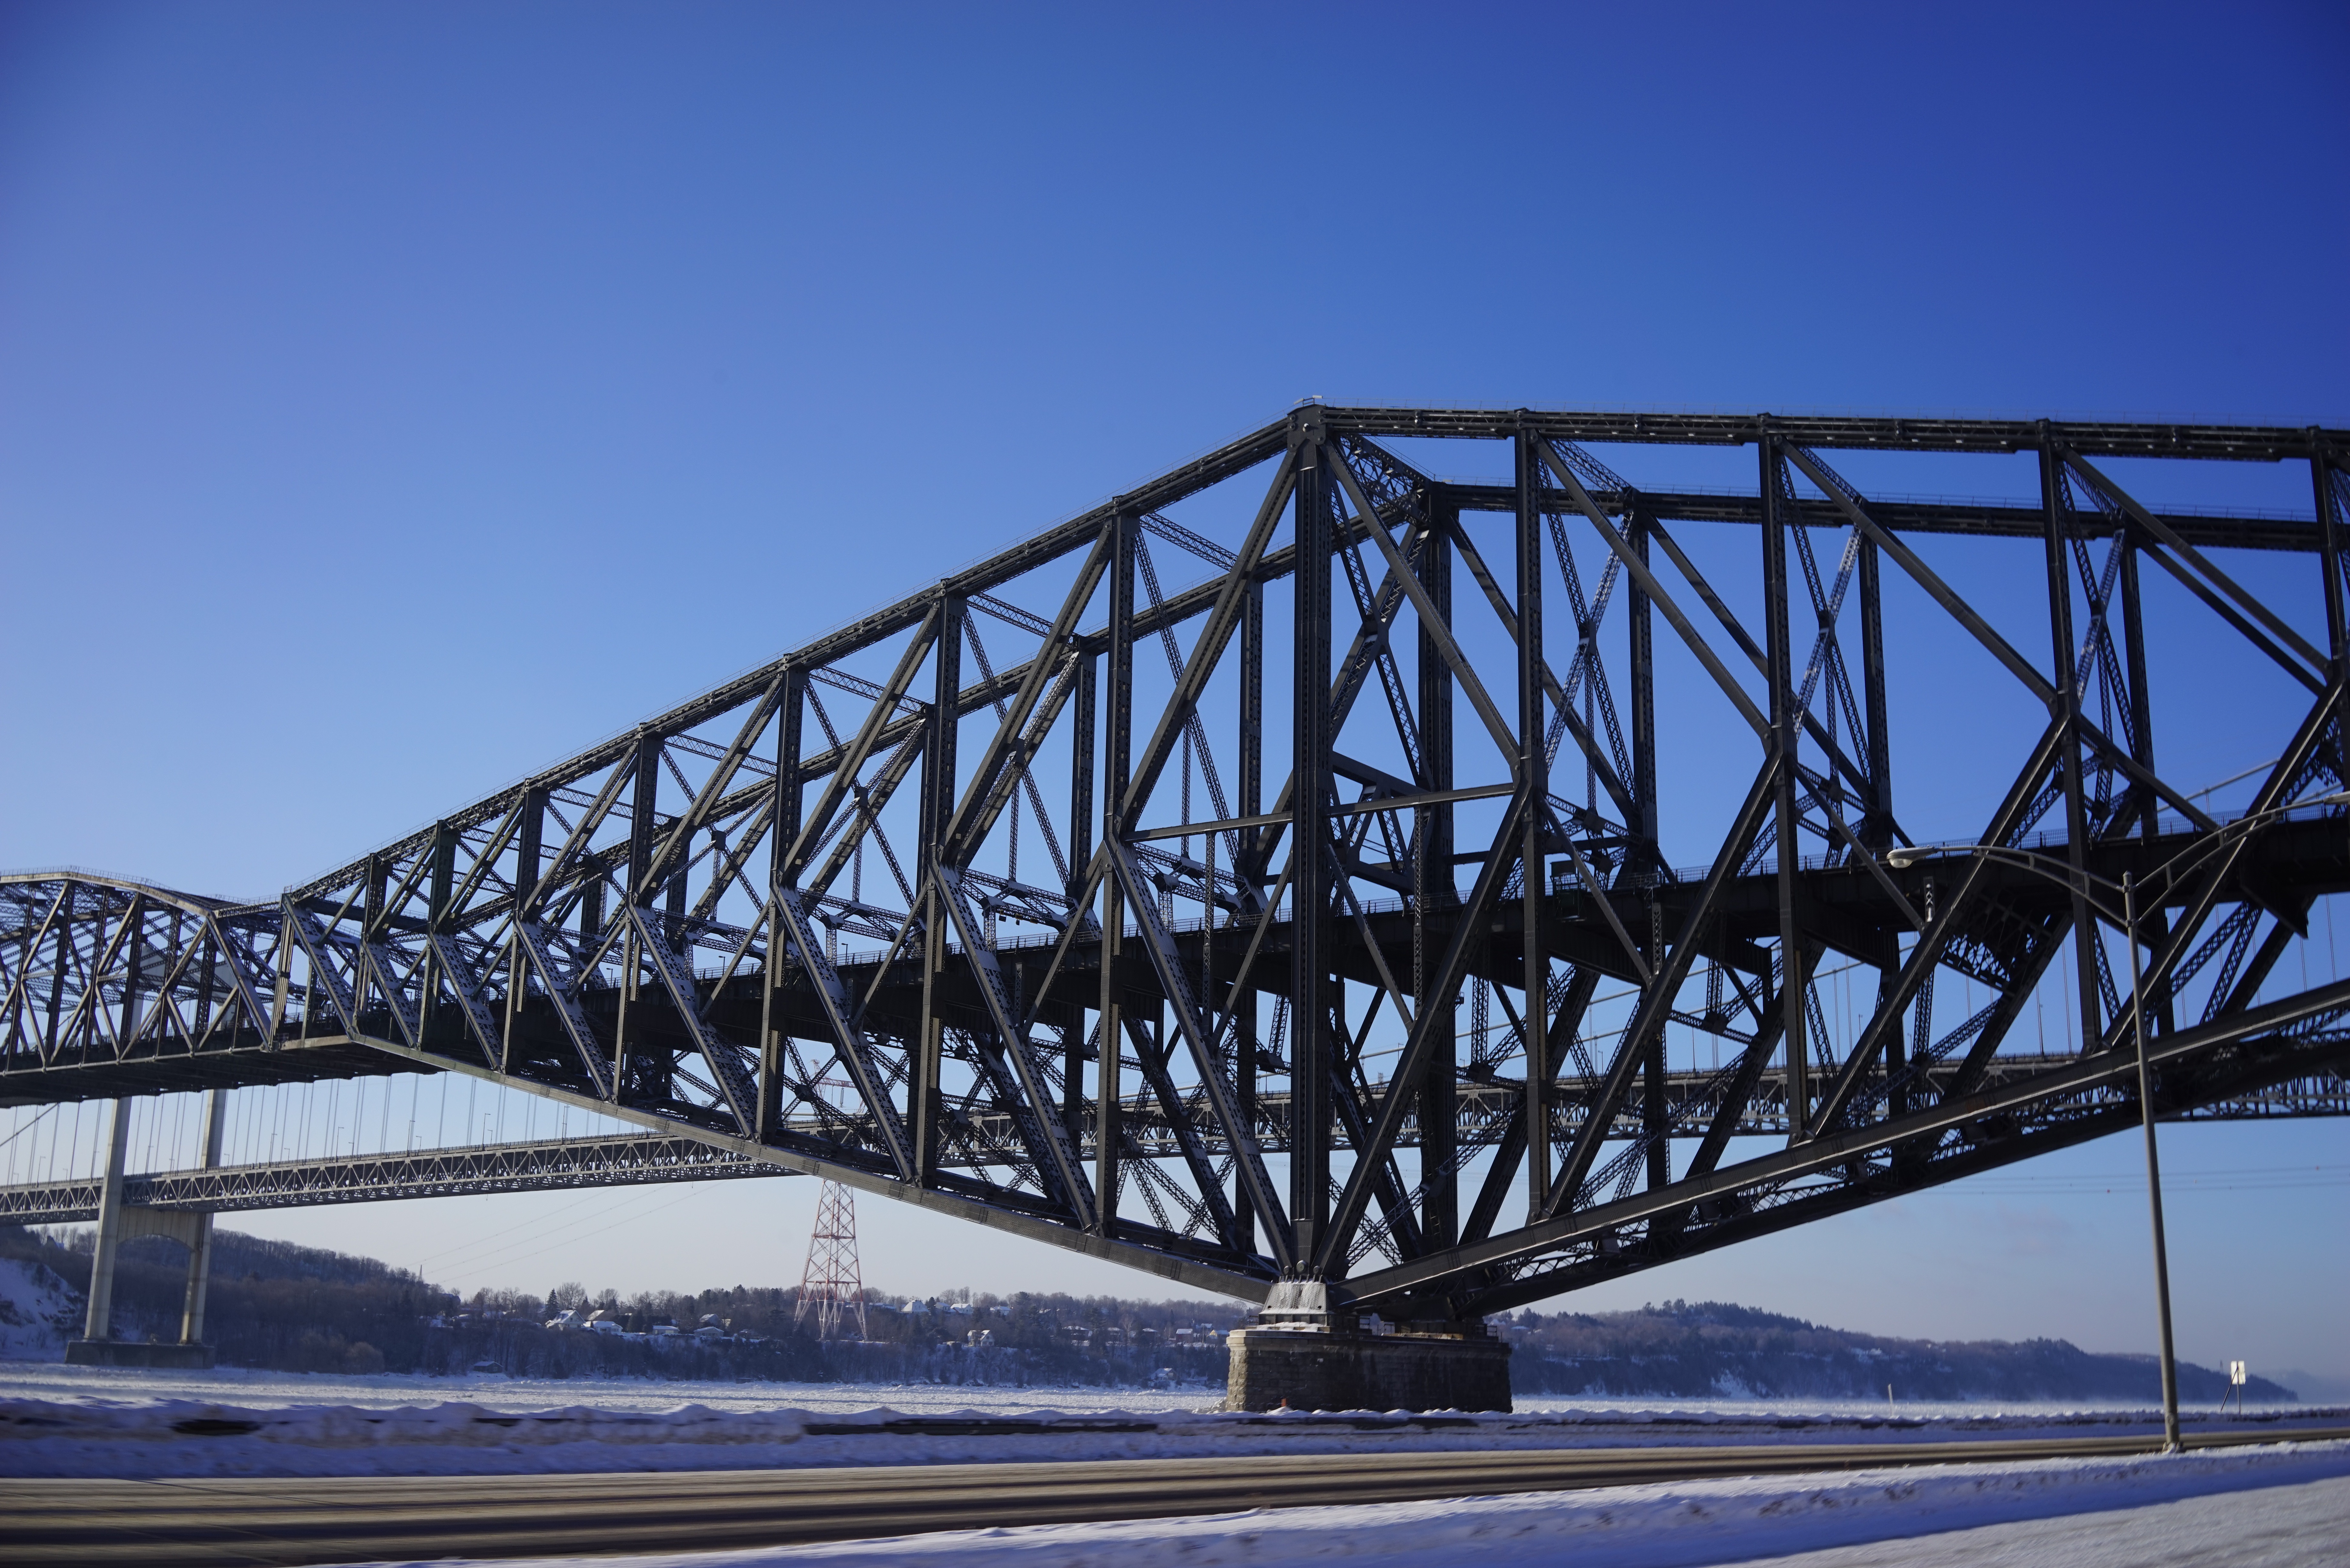
winter, bridge, highway, overpass, steel, suspension bridge, ice, quebec, cities, cable stayed bridge, arch bridge, st lawrence river, truss bridge, skyway, cantilever bridge, nonbuilding structure, tied arch bridge, girder bridge